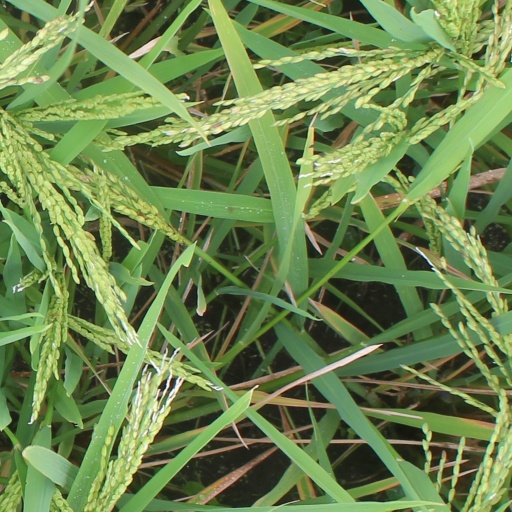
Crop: rice